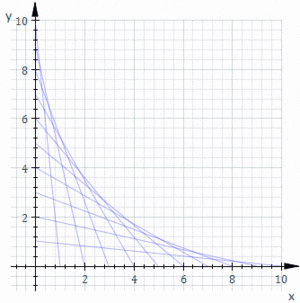
Indhylningskurve
En familie af lige linjer samt den resulterende indhylningskurve.
En indhylningskurve er i geometrien en kontinuer kurve, hvor hvert punkt til sammen tangerer alle medlemmer af en familie af kurver.